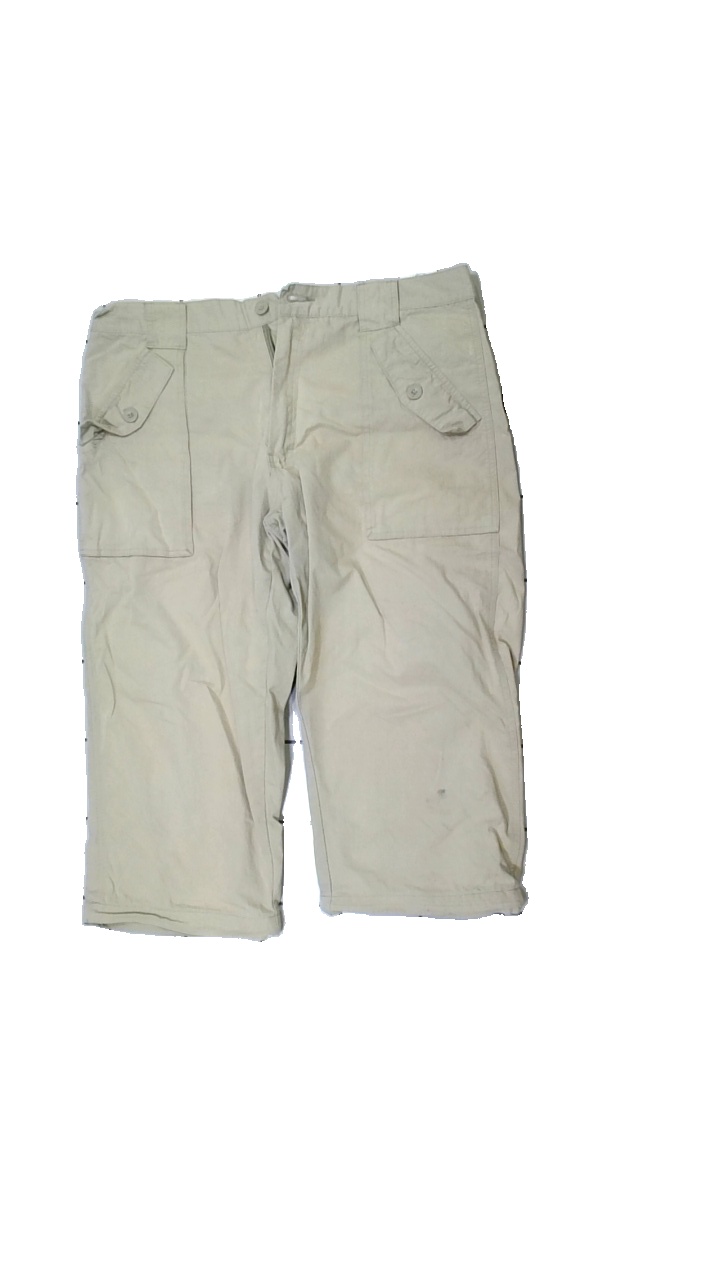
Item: Trousers (Men)
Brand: Batistini (dressman)
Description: Beige cropped trousers
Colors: Beige
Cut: Cropped
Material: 53% Nylon 47% Cotton
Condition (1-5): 3
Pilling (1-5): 3
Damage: stains
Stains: Major
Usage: Reuse
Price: <50